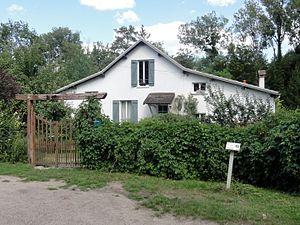
Maison de Maurice de Vlaminck, chemin de la halte de la Naze.